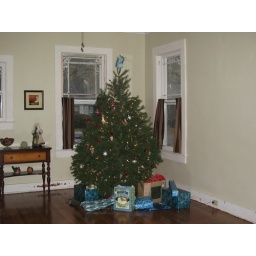
First Christmas tree in new house December 2010.